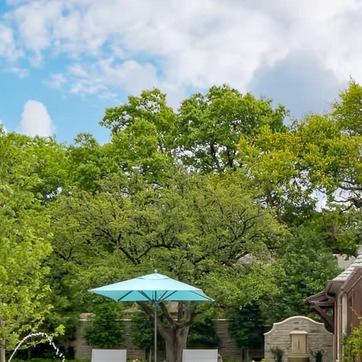
Material: foliage